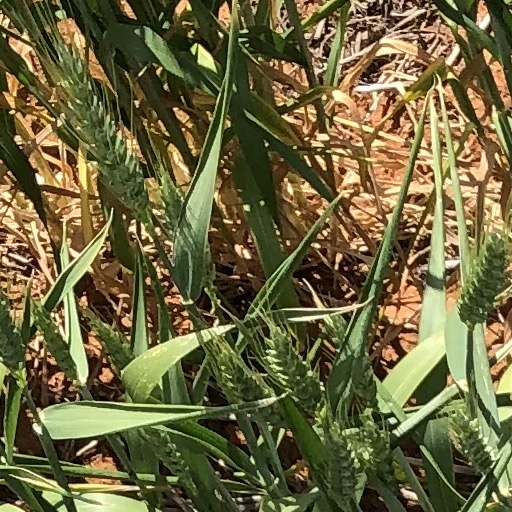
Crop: wheat